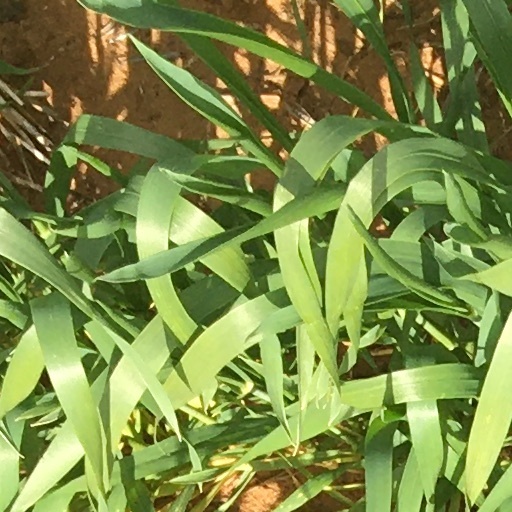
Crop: wheat